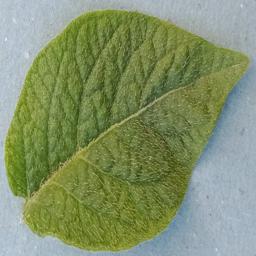
Label: Potato___Healthy